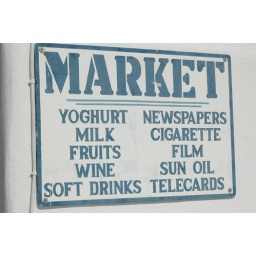
market sign in Oia